Songs and Instrumentals

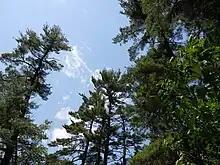
White pines in Massachusetts.

Big Thief toured in support of the albums until March 2020, when their European tour was canceled due to the COVID-19 pandemic. Lenker flew back to New York and drove to Western Massachusetts to be with her sister Zoë, staying in a one-room cabin next door. Lenker planned to take a break from the constant cycle of recording, touring, and promotion she had been in since 2014. She was also dealing with a recent relationship breakup and did not intend to make new music. However, she found herself writing new songs with her guitar while in solitude. She eventually invited audio engineer Phil Weinrobe to assist her in recording new material. Recording took place from April 22 to May 23, 2020, in Westhampton, Massachusetts in the small one-room pine cabin in the foothills of the Berkshire Mountains. The albums were mixed at the end of May at Figure 8 Recording in Brooklyn, New York. The albums feature Lenker's vocals and her playing acoustic guitar, as well using a paint brush and the needles of a white pine tree as instruments. It also features recordings of the rain, the wind, the fire from a wood stove, the chimes on her front porch, the birds, and the insects of the forest.